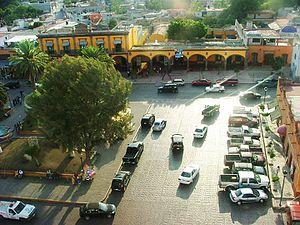
Zimapán est l'une des 84 municipalités de l'État d'Hidalgo, au Mexique.